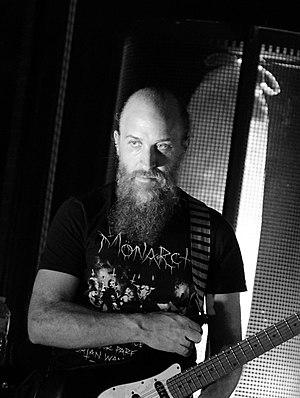
vue de cf. titre.
Aidan Baker est un musicien canadien. Très tôt baigné dans la musique par son éducation, il utilise aujourd'hui principalement la guitare et la batterie pour s'exprimer. En plus d'une prolifique carrière solo, Aidan Baker fait partie de plusieurs groupes : ARC, Mnemosyne et avec Leah Buckareff, sa femme, le groupe Nadja.